Ivar Mortensson-Egnund

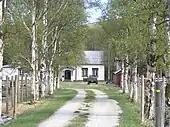
Ivar Mortensson-Egnund's home "Einabu".

Mortensson-Egnund dedicated his life to the reconstruction of the Norwegian written language, working to free it from the Danish chancery language. Around the turn of the century he became a strong opponent of the riksmål supporter Bjørnstjerne Bjørnson.